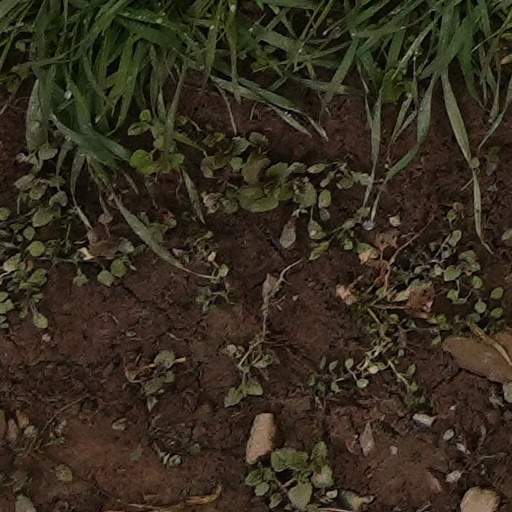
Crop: wheat